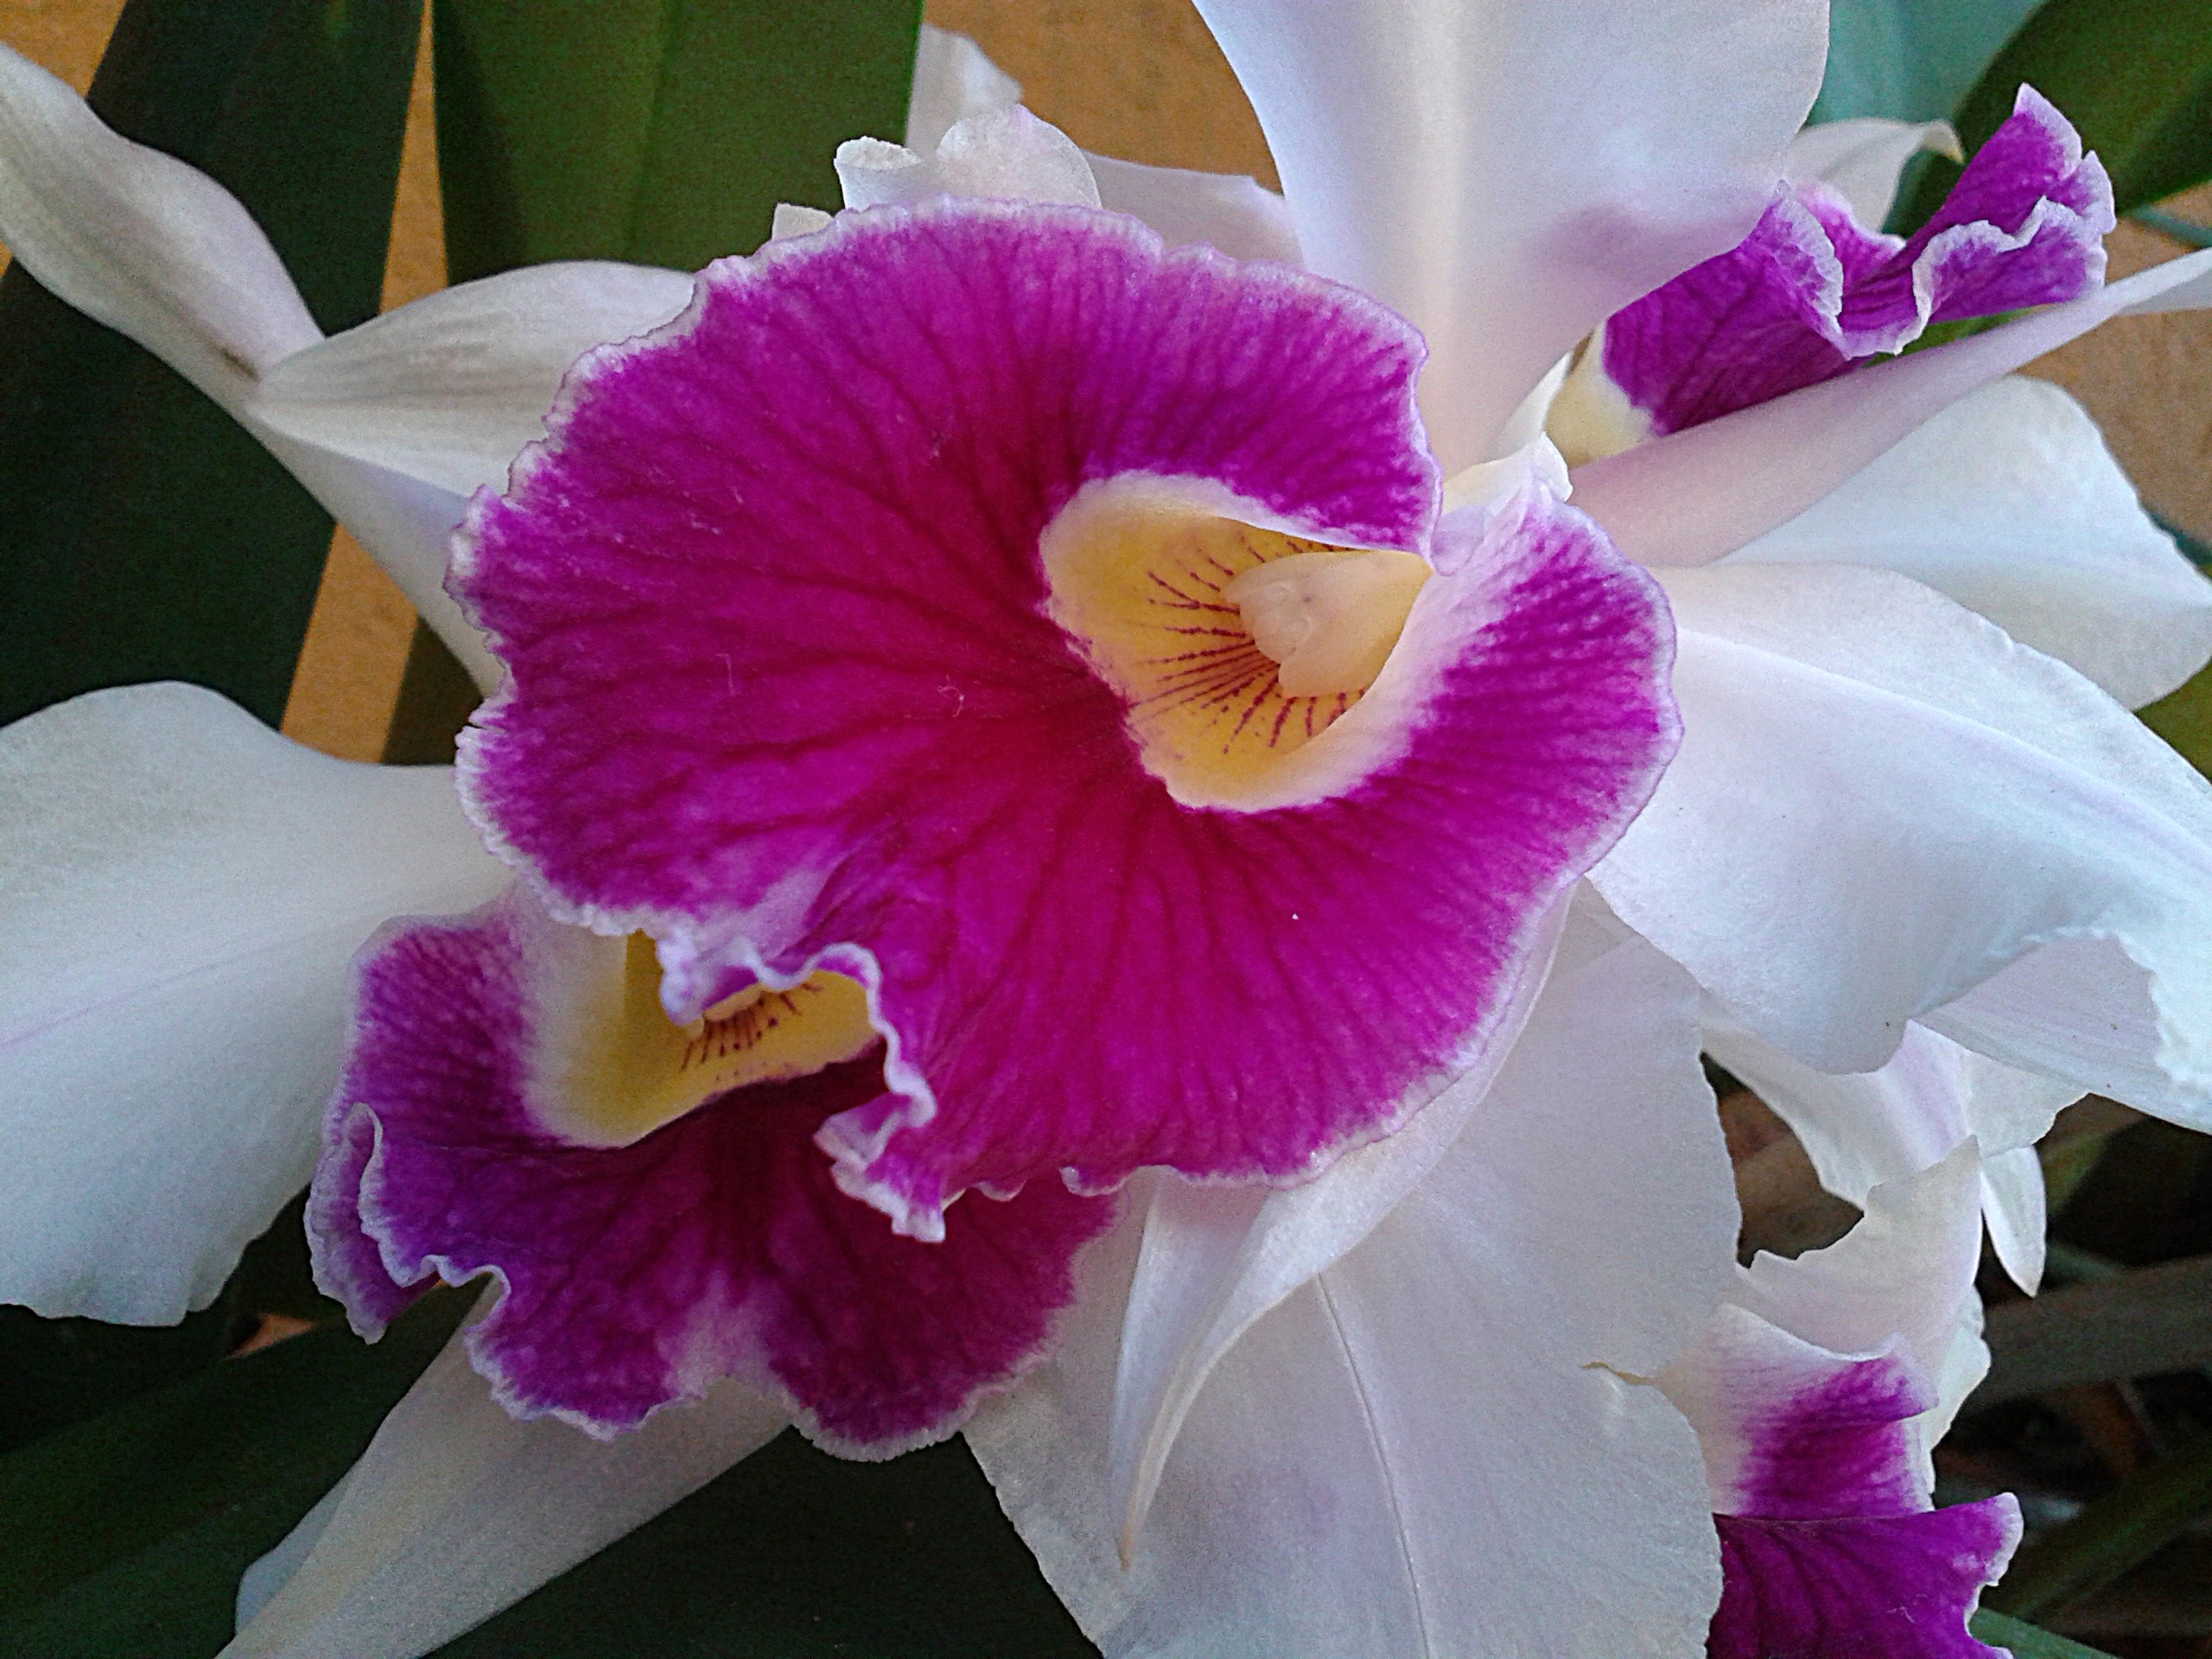
nature, plant, flower, petal, botany, flora, orchid, iris, eye, flowering plant, cattleya, land plant, christmas orchid, cattleya labiata, laelia